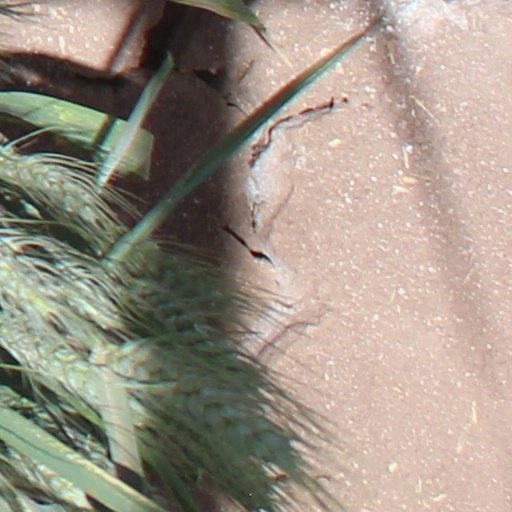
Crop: wheat